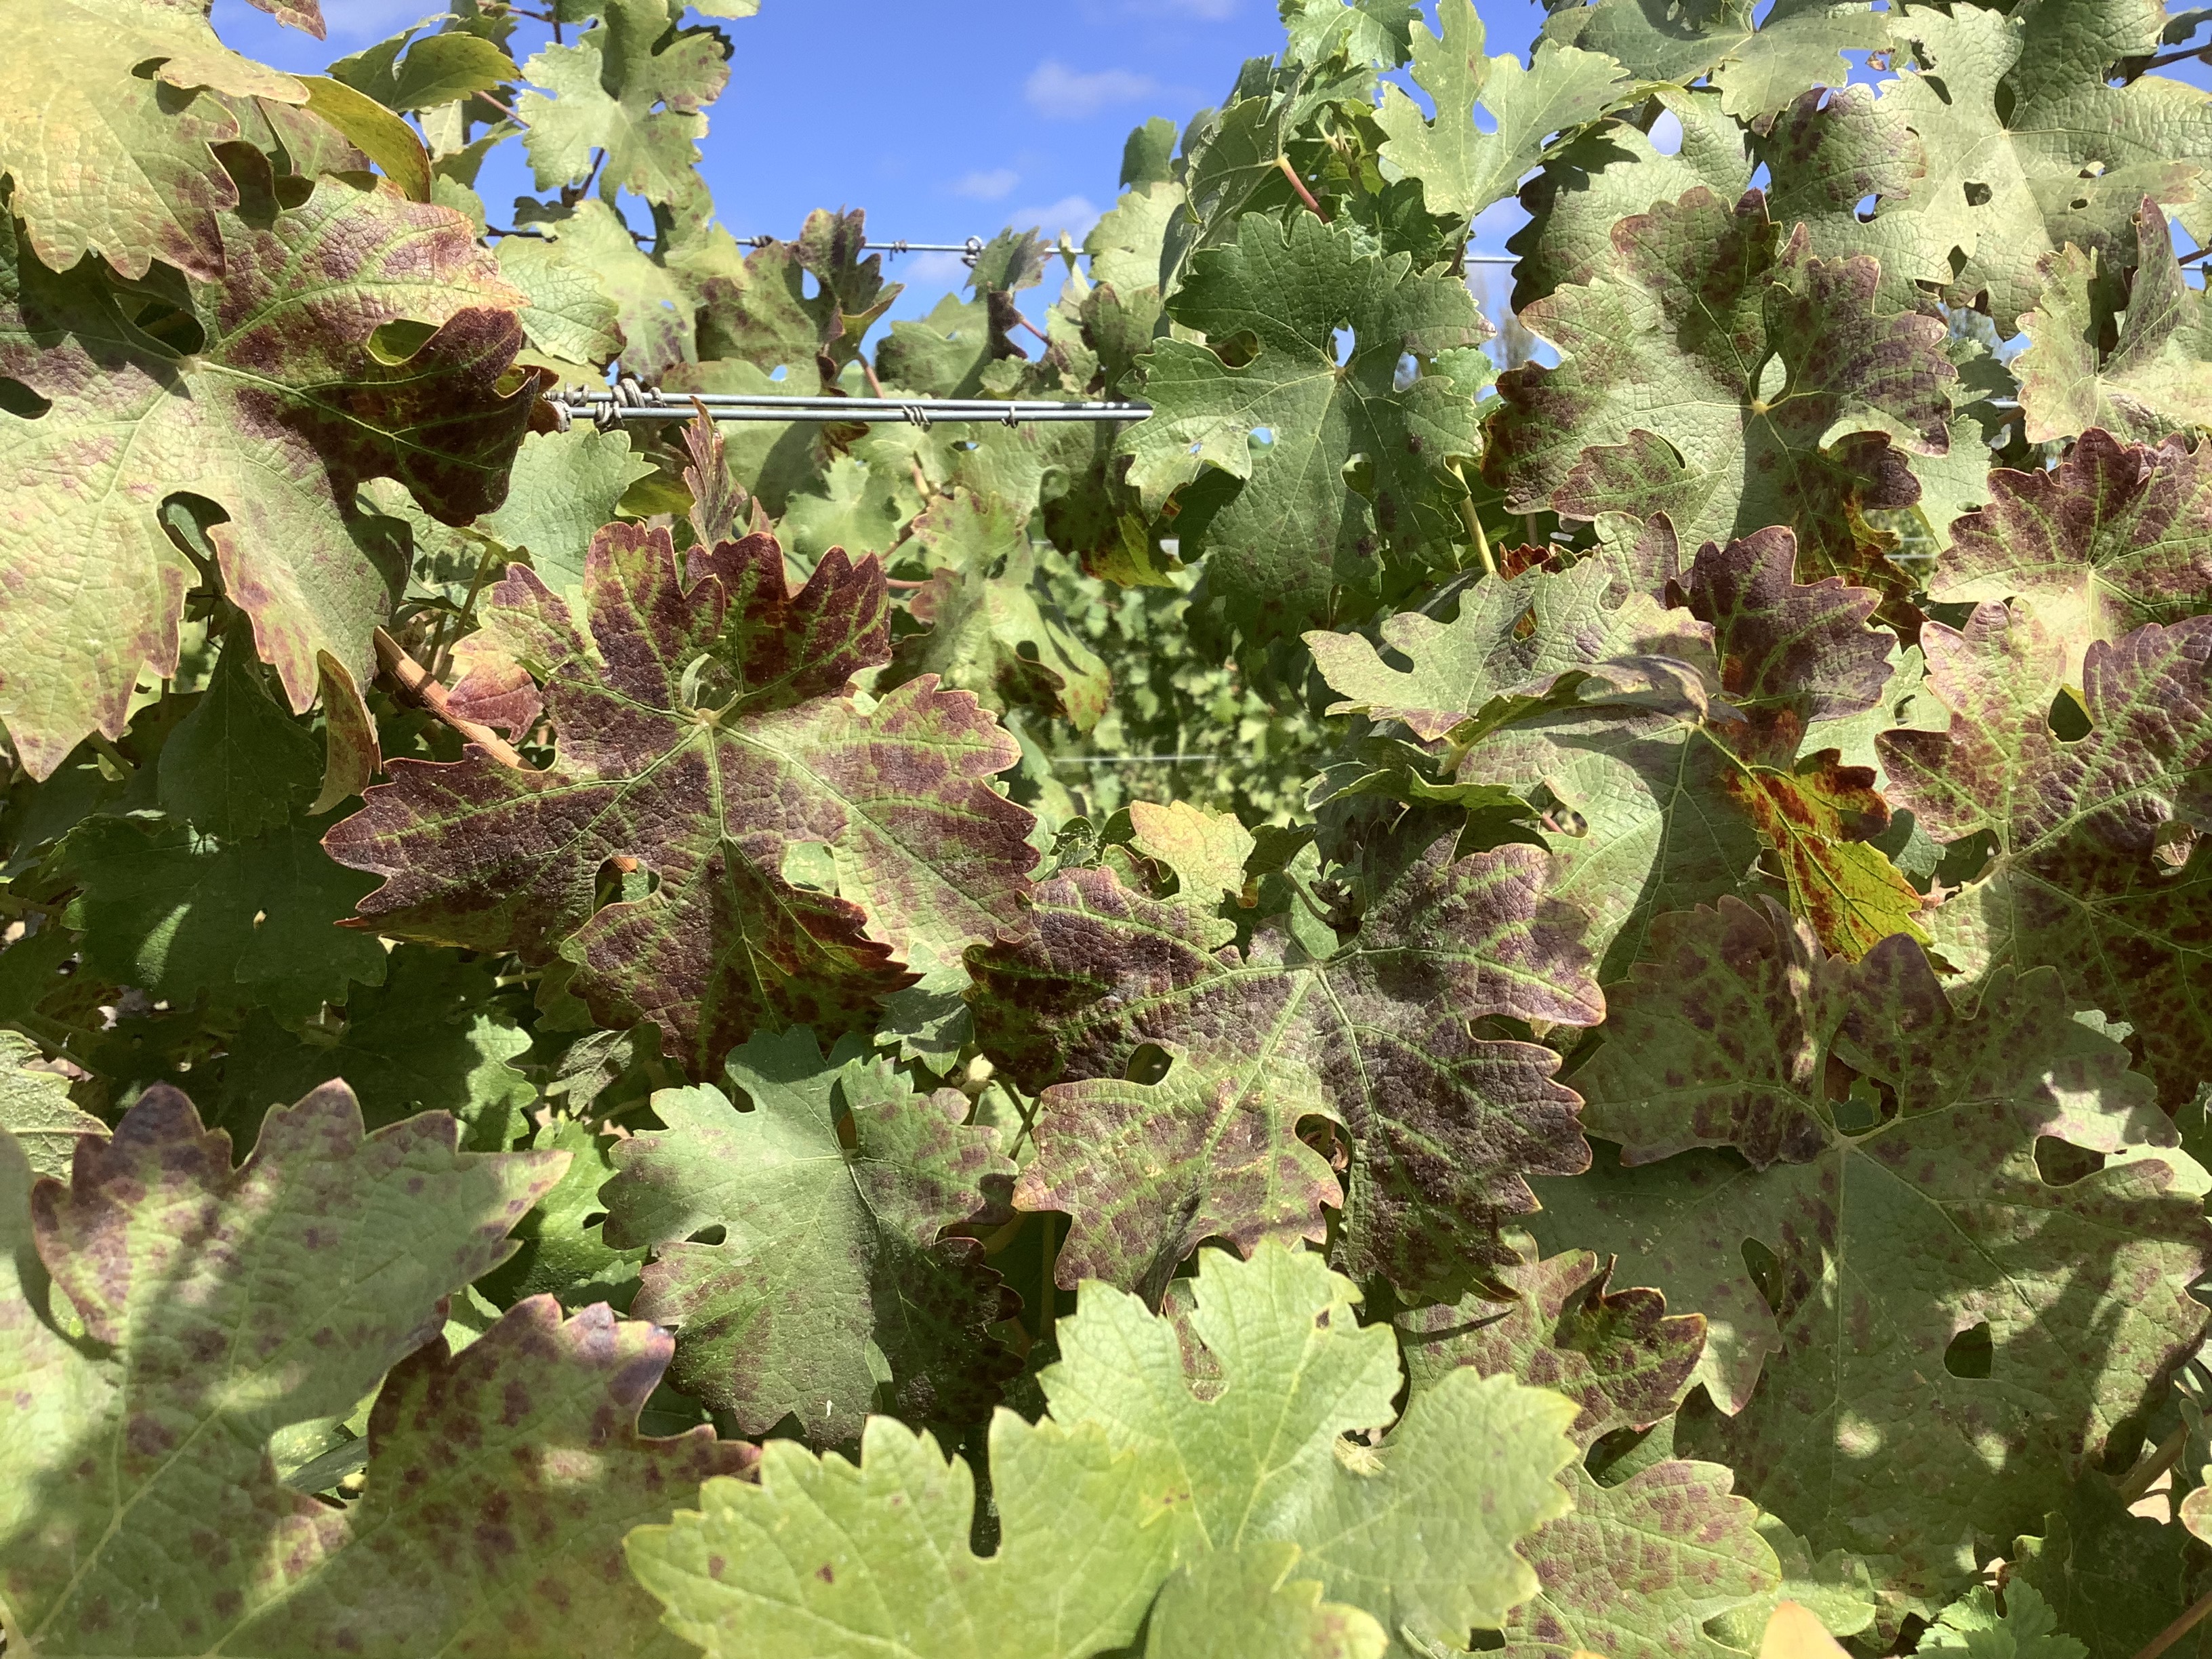
Label: Leafroll 3